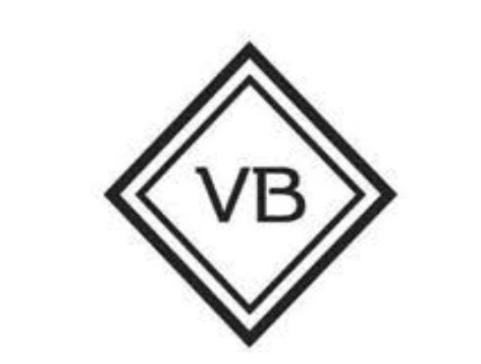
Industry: Clothes